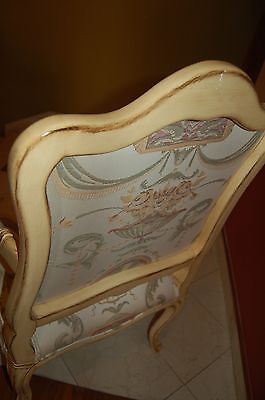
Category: chair